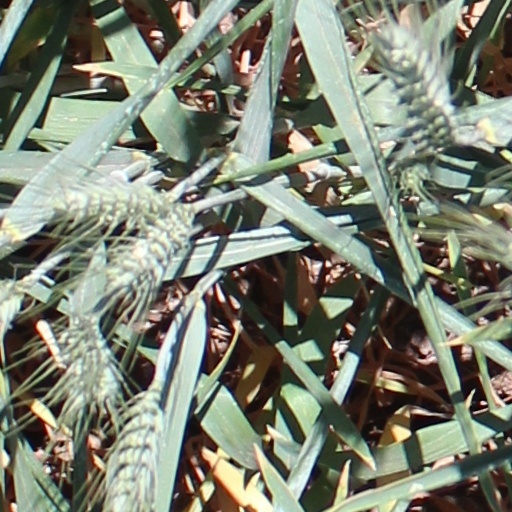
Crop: wheat